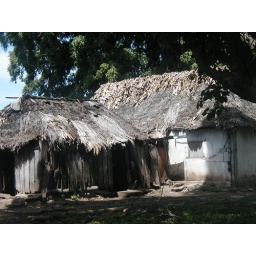
House on the corner of the road by the swimming place